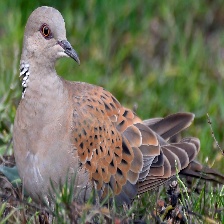
Species: EUROPEAN TURTLE DOVE
Scientific name: STREPTOPELIA TURTUR